Sporting Club of Cascais

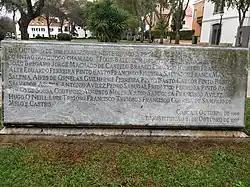
A memorial to the first football (soccer) match played on mainland Portugal in Cascais in October 1888

The first recorded football game in Portugal was in Madeira in 1875. Guilherme Pinto Basto and the Cascais Club organised the first game on the Portuguese mainland thirteen years later. This was played as an exhibition on the former parade grounds in October 1888. Those taking part included four members of the Pinto Basto family, including Guilherme. His brothers, Eduardo and Frederico, brought the ball back from England, where they were studying. A plaque now records the event.